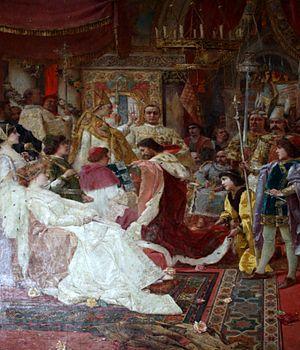
Cette page concerne l'année 1403 du calendrier julien.